Describe the emotion expressed in this image:  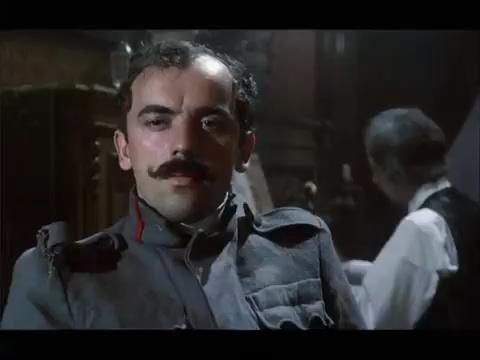
This person displays Suffering, valence and arousal with high intensity.